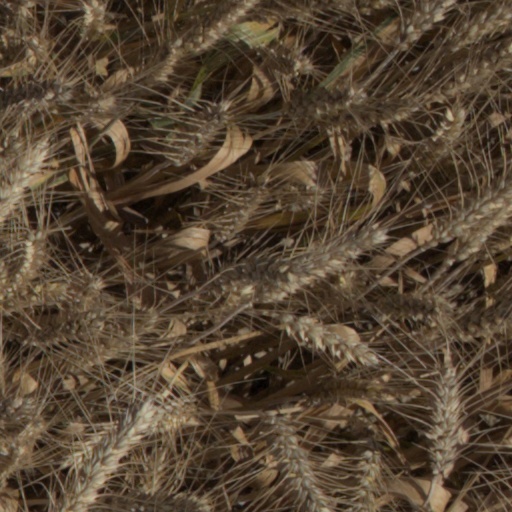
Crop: wheat